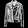
Label: Coat